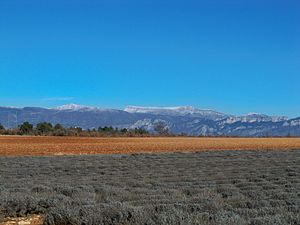
Alpes-de-Haute-Provence / Geografi / Demografi
Alpes-de-Haute-Provence er et fransk departement i regionen Provence-Alpes-Côte d'Azur. Hovedbyen er Digne-les-Bains, og departementet har 139.561 indbyggere. Der er 4 arrondissementer, 15 kantoner og 198 kommuner i Alpes-de-Haute-Provence.